Jacques Fornier

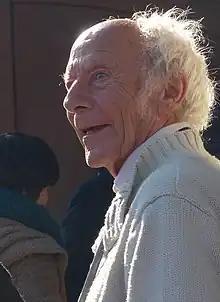

Jacques Fornier (6 November 1926 – 14 November 2020) was a French theatrical actor and director. He founded the Théâtre de Bourgogne and led it for 15 years. He also directed the National Theatre of Strasbourg. Since 1985, the show "Salle Jacques Fornier" has been shown in Dijon.